Shahram Amiri

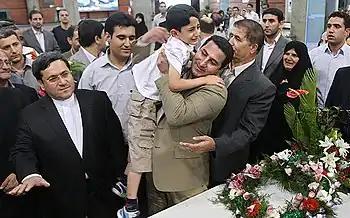
Shahram Amiri was greeted at the airport in Iran by his wife and his seven-year-old son Amir Hussein who alleged that he was tortured by the Israelis while being held captive by the CIA in the US.

After his return to Iran, the Fars News Agency claimed that he was secretly working for Iranian intelligence while in the United States. It was reported that he gathered information regarding CIA plans to gather intelligence on the Iranian Nuclear capabilities. U.S. officials disputed this claim, saying that he never had access to classified information.